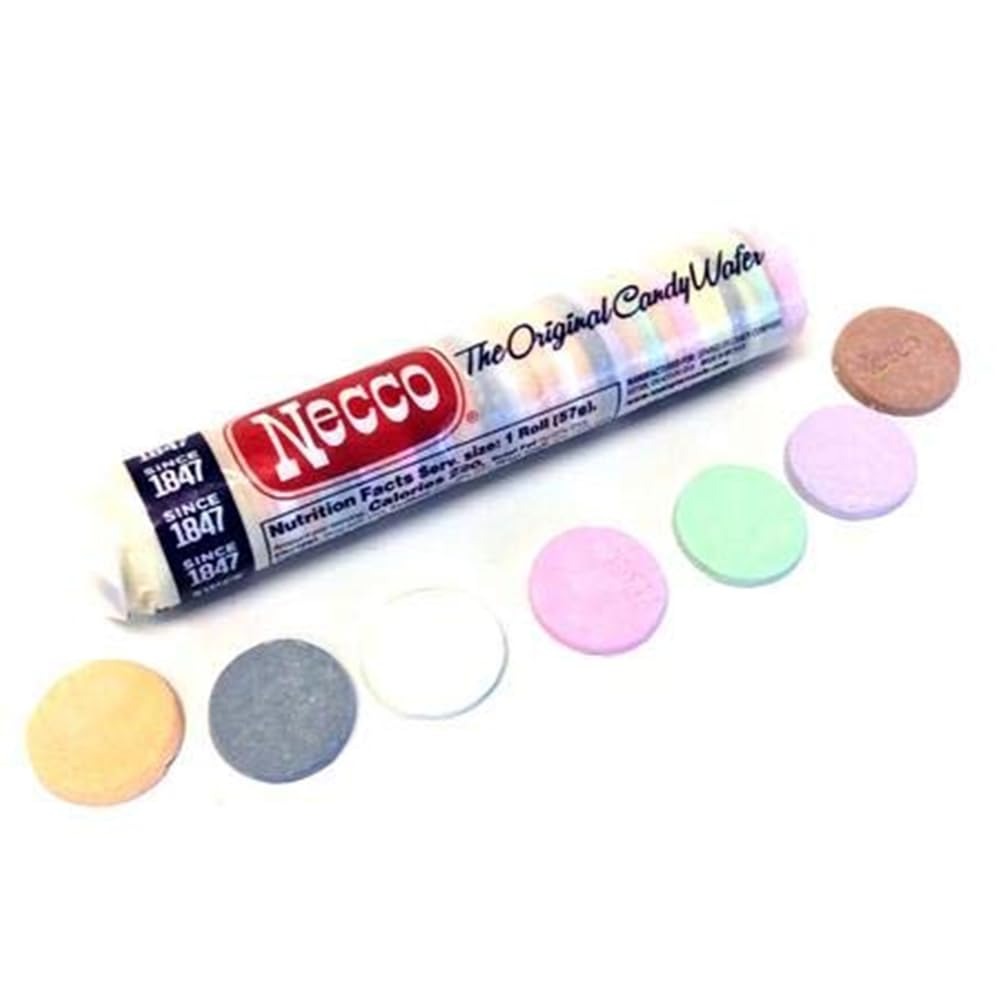
Item Name: Necco Original Wafer Candy All Natural 2.02 oz, 24-Count
Value: 48.48
Unit: Ounce

Price: 36.59